Cheung Shan (Kowloon)

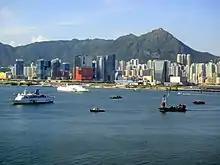
Tate's Cairn, Middle Hill and Kowloon Peak viewed from the Hong Kong Island.

Middle Hill, also known as Cheung Shan, is a mountain in Hong Kong at in height. Located to the north of Kowloon Peak (Fei Ngo Shan) and to the south of Tung Shan, it falls within the Ma On Shan Country Park and straddles the border between Wong Tai Sin and Sai Kung districts.